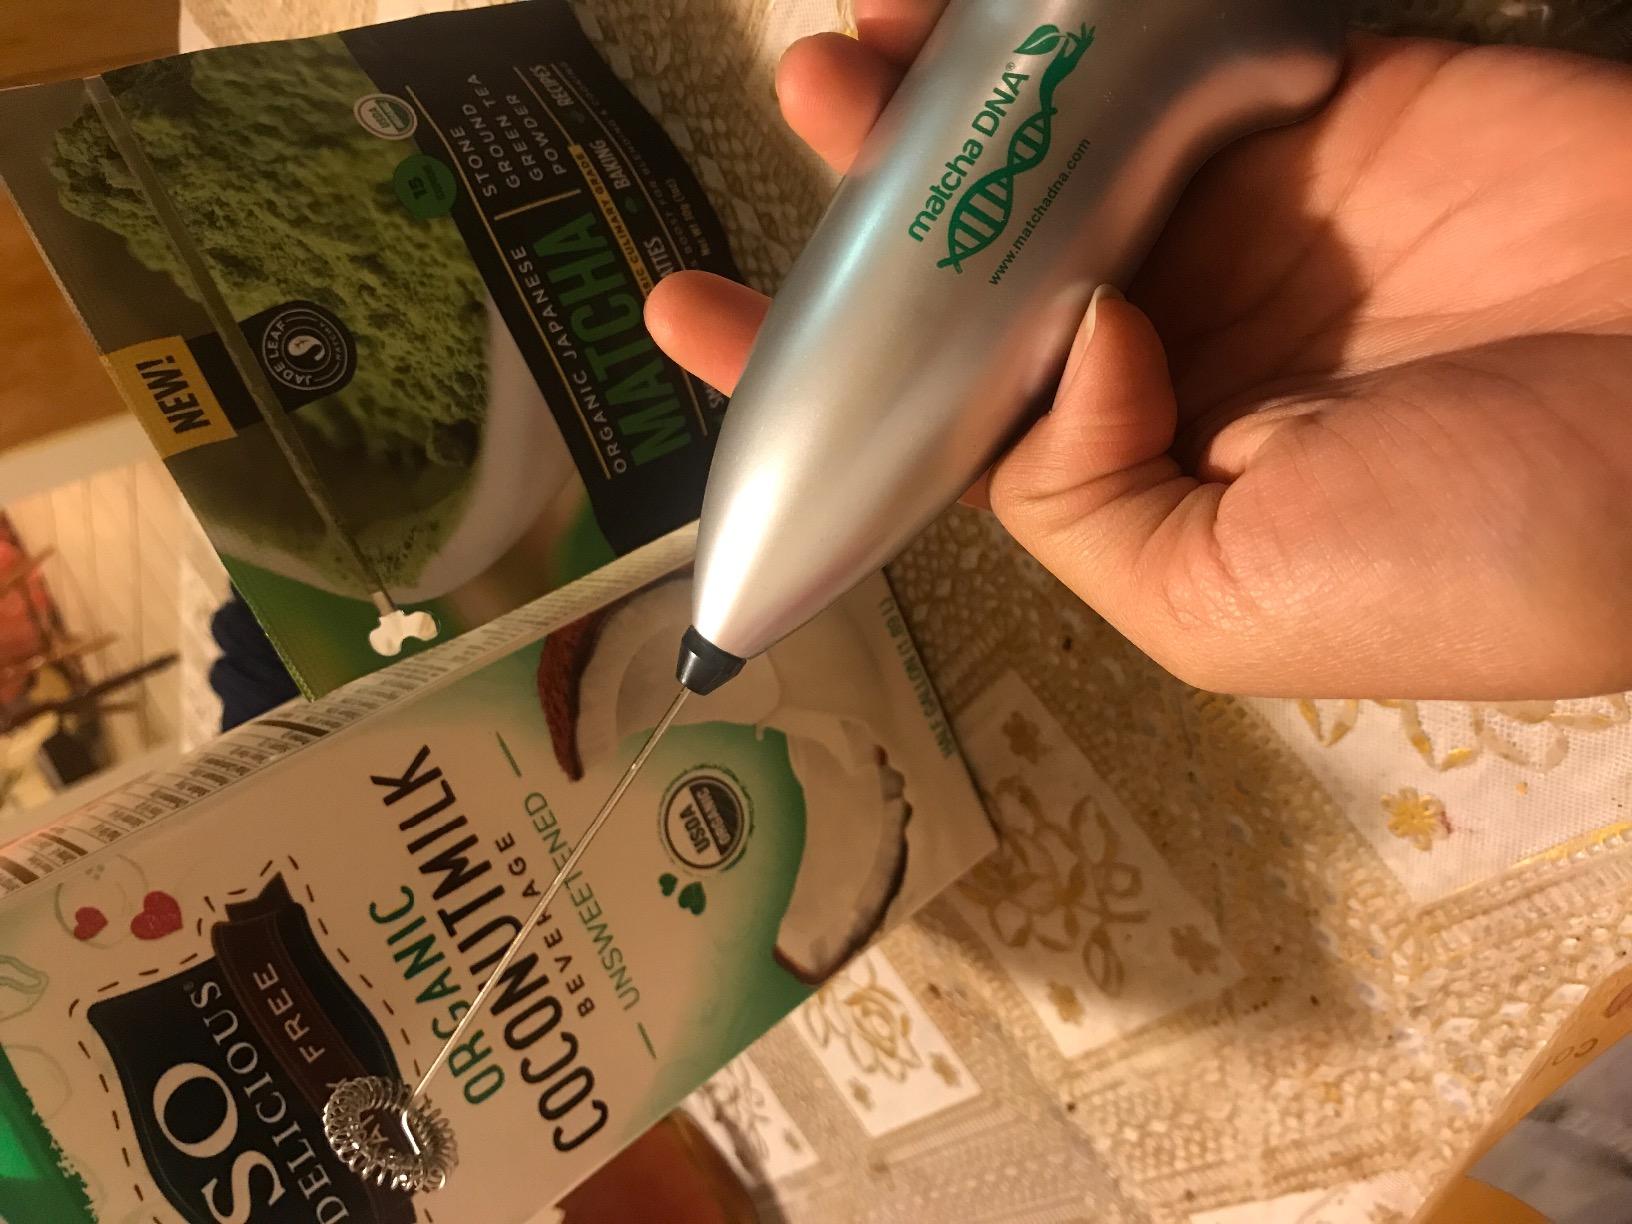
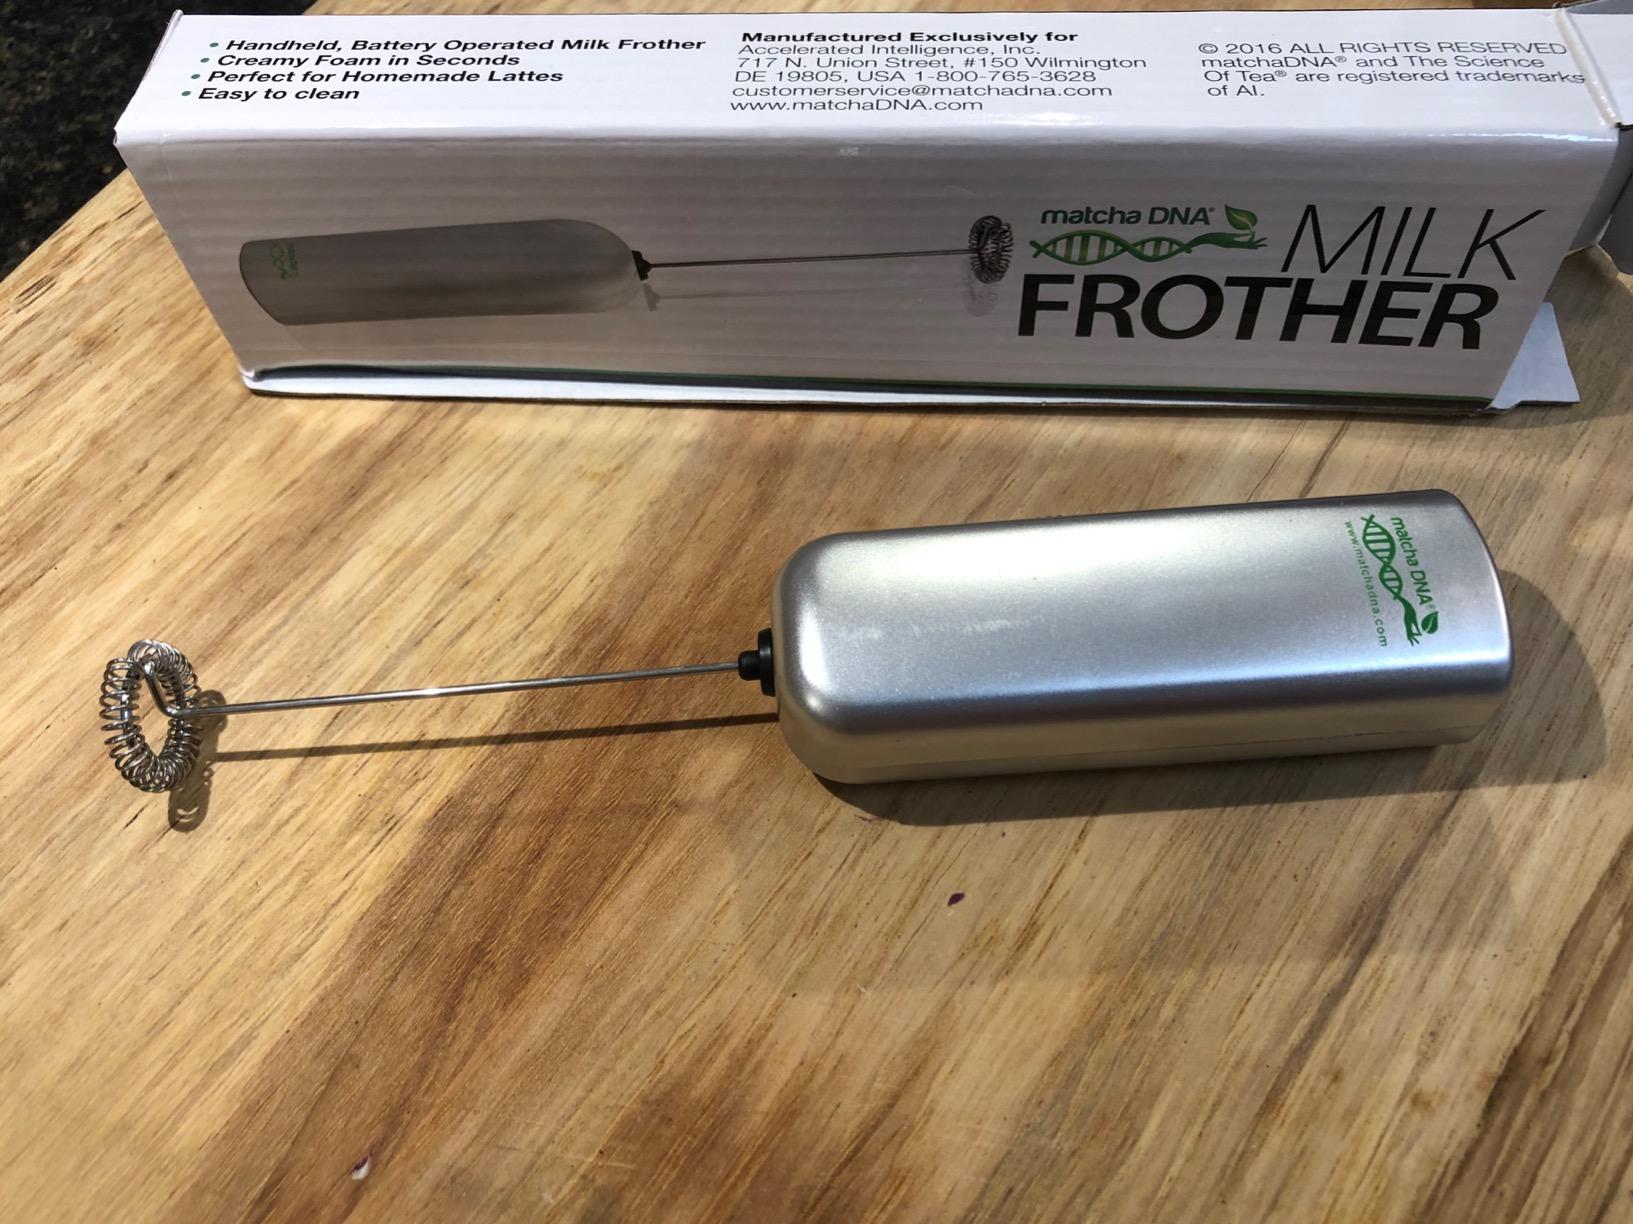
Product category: items_mixer
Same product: no